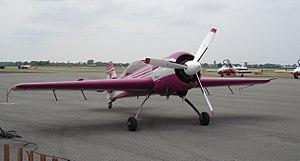
Le Sukhoï Su-26 est un avion de voltige monoplace à ailes basses.